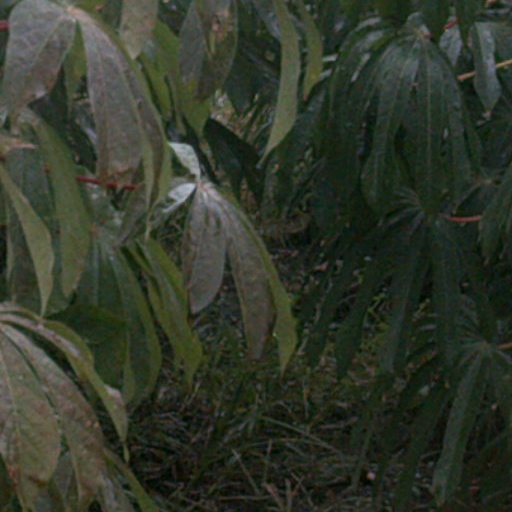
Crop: cassava